Edmond Halley

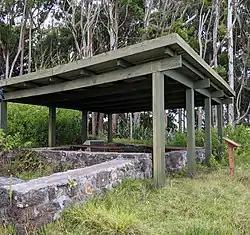
Site of Halley's Observatory on the island of Saint Helena

In 1676, Flamsteed helped Halley publish his first paper, titled "A Direct and Geometrical Method of Finding the Aphelia, Eccentricities, and Proportions of the Primary Planets, Without Supposing Equality in Angular Motion", about planetary orbits, in "Philosophical Transactions of the Royal Society". Influenced by Flamsteed's project to compile a catalogue of stars of the northern celestial hemisphere, Halley proposed to do the same for the southern sky, dropping out of school to do so. He chose the south Atlantic island of Saint Helena (west of Africa), from which he would be able to observe not only the southern stars, but also some of the northern stars with which to cross-reference them. King Charles II supported his endeavour. Halley sailed to the island in late 1676, then set up an observatory with a large sextant with telescopic sights. Over a year, he made observations with which he would produce the first telescopic catalogue of the southern sky, and observed a transit of Mercury across the Sun. Focusing on this latter observation, Halley realised that observing the solar parallax of a planet—more ideally using the transit of Venus, which would not occur within his lifetime—could be used to trigonometrically determine the distances between Earth, Venus, and the Sun.